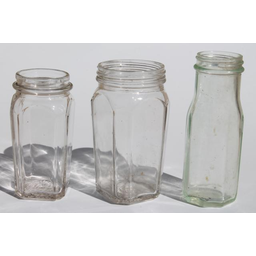
Label: glass